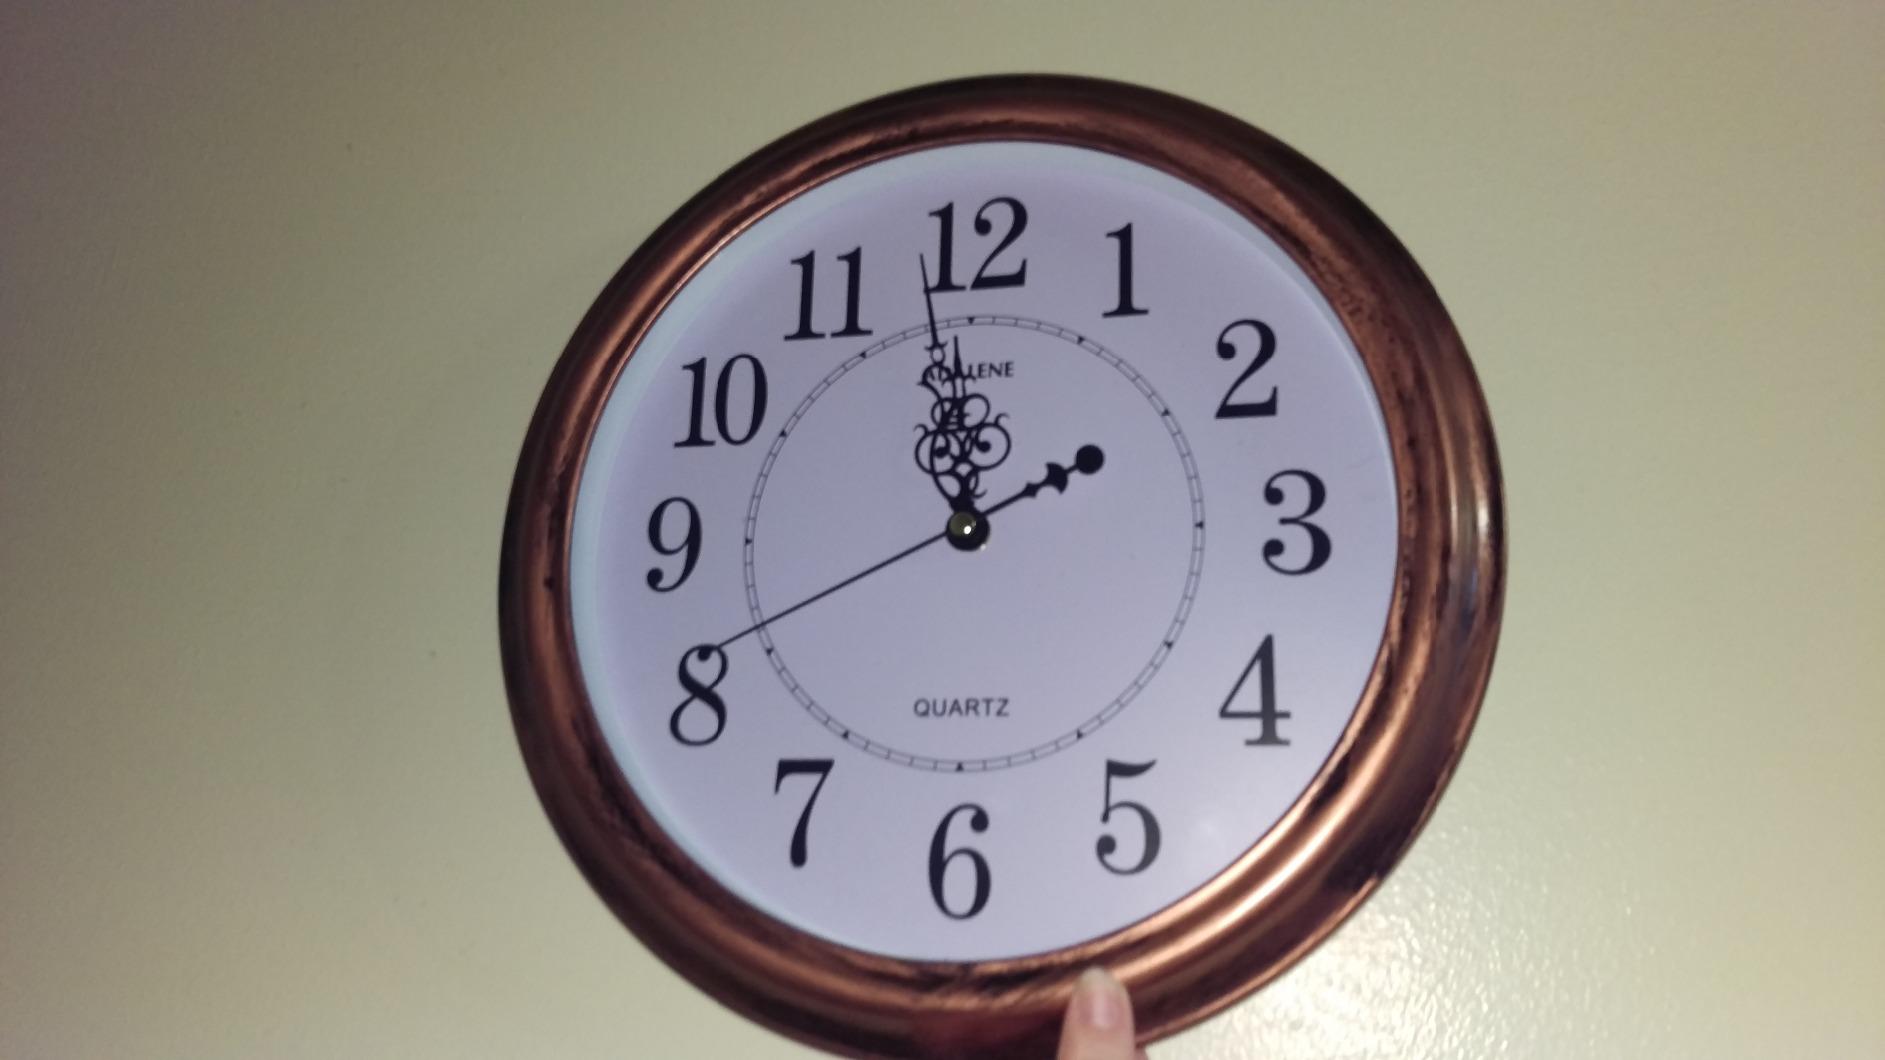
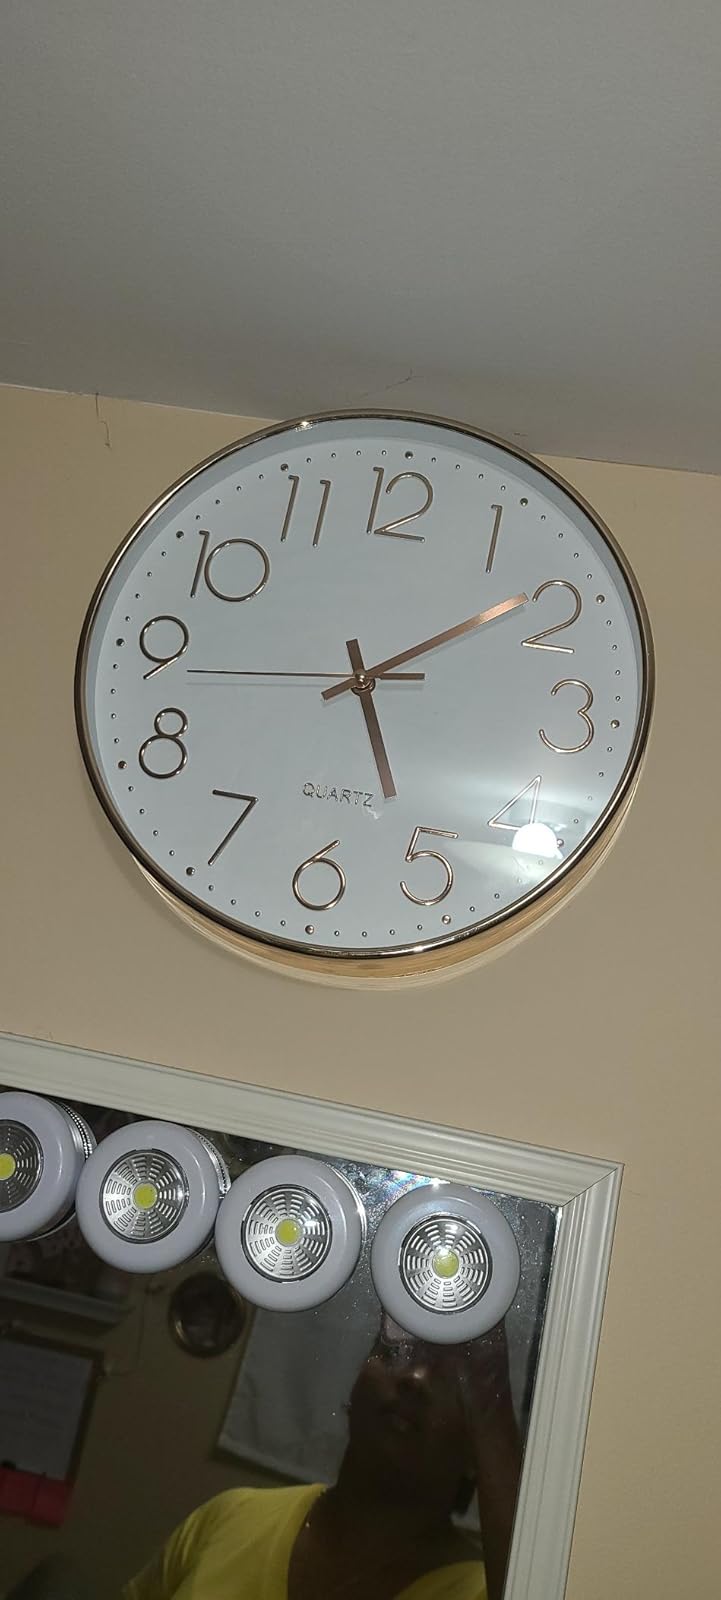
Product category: clock
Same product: no